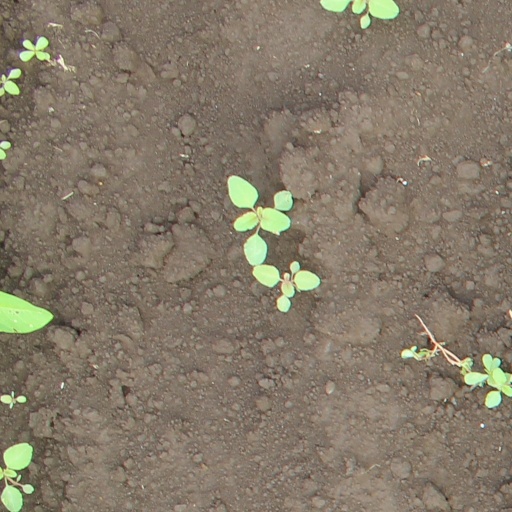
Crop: soybean